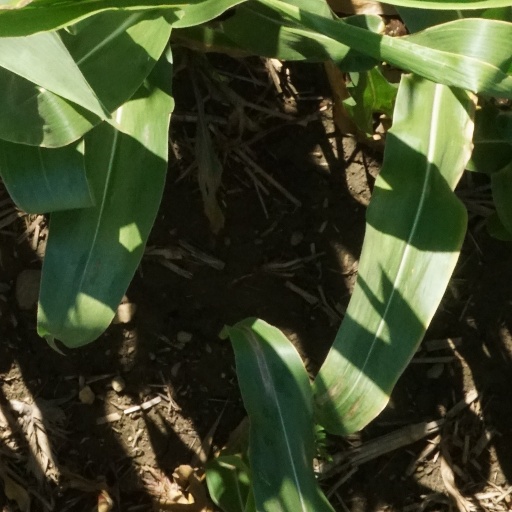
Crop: maize; corn